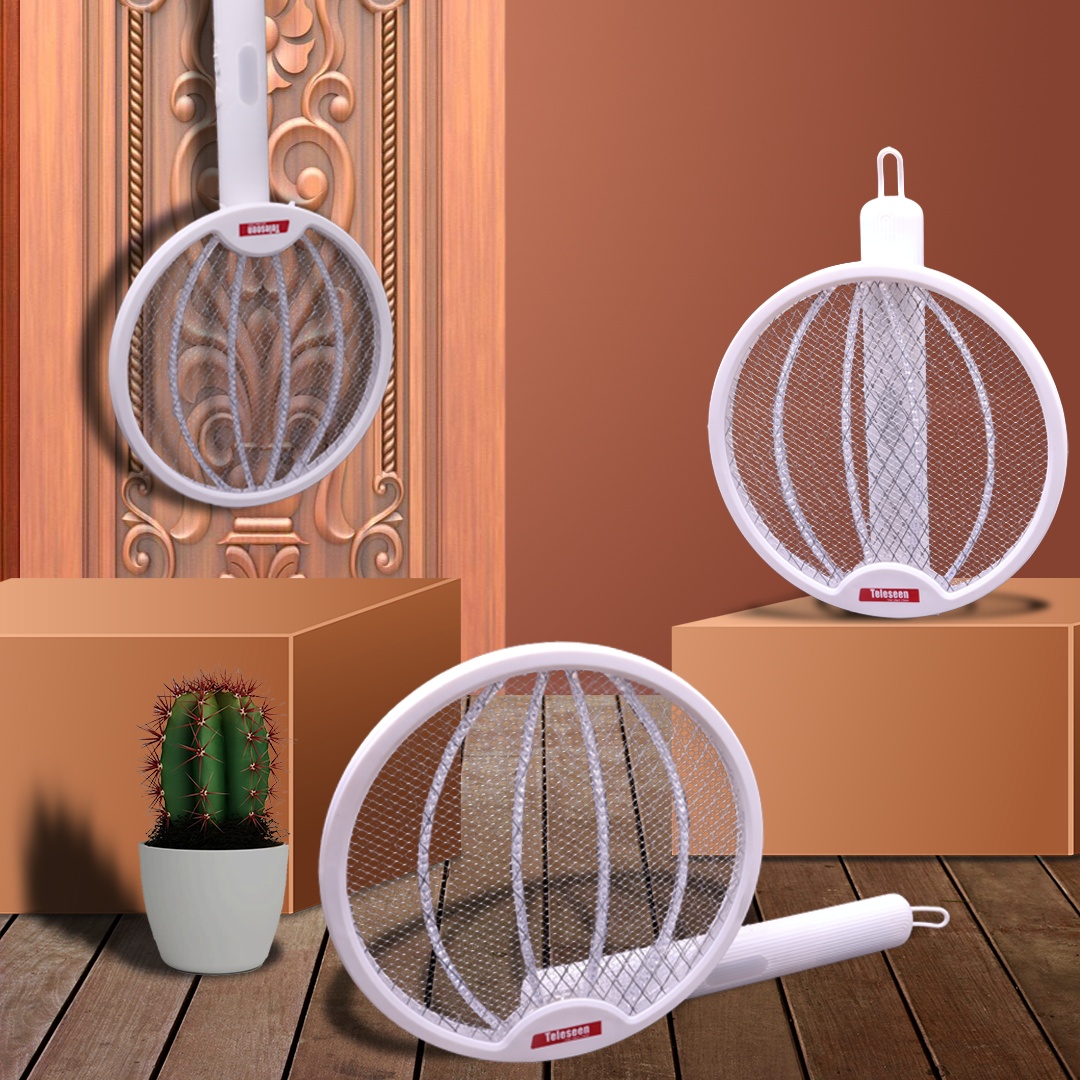
TELESEEN MOSQUITO SWATTER
Features Storage does not occupy space Close to the wall to catch mosquitoes Can be hung high to catch mosquitoes Can lie down andcatch mosquitoes. Vertical mosquitoes catching It can be rotated 180 degrees
Brand: TELESEEN MARKETING
Category: Home & Garden > Household Supplies > Pest Control > Fly Swatters